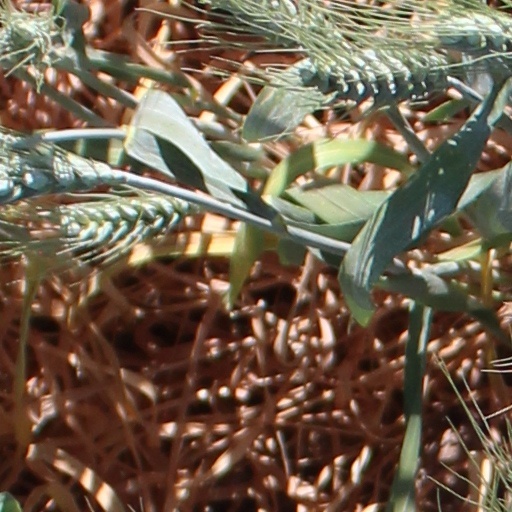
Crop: wheat